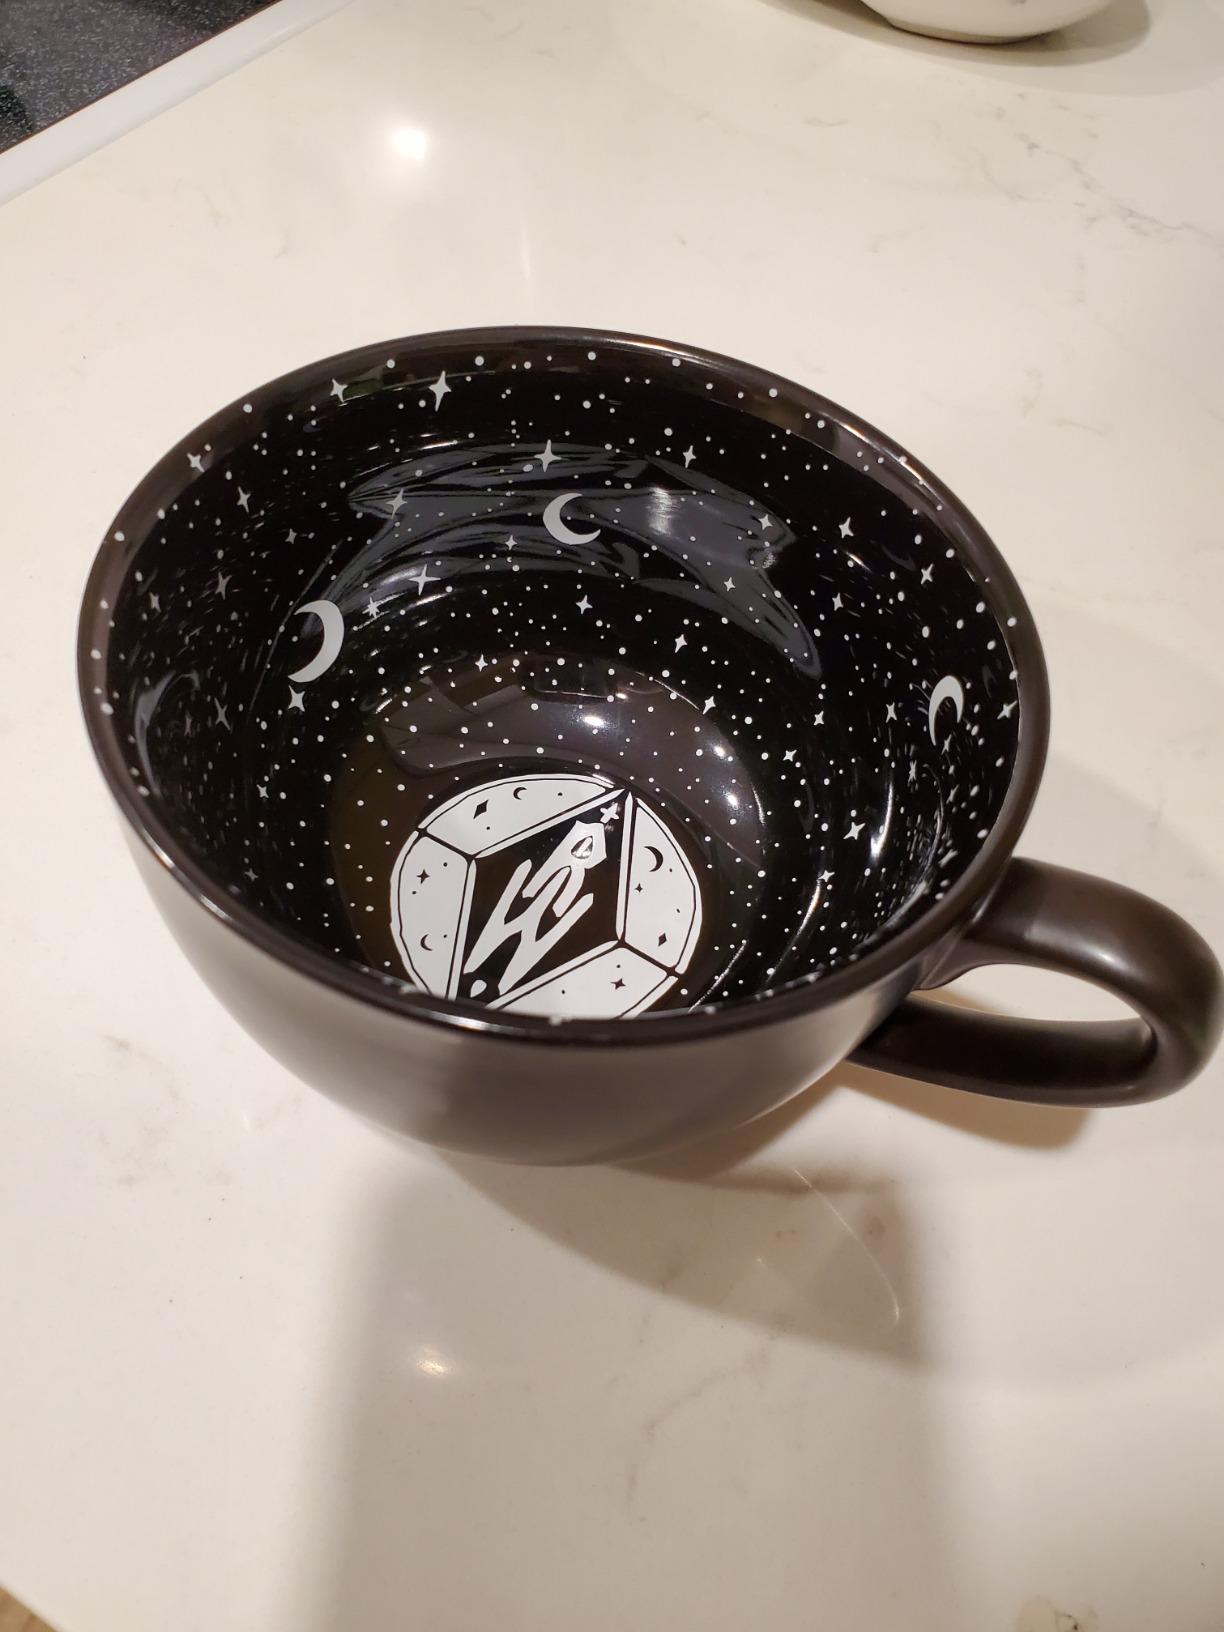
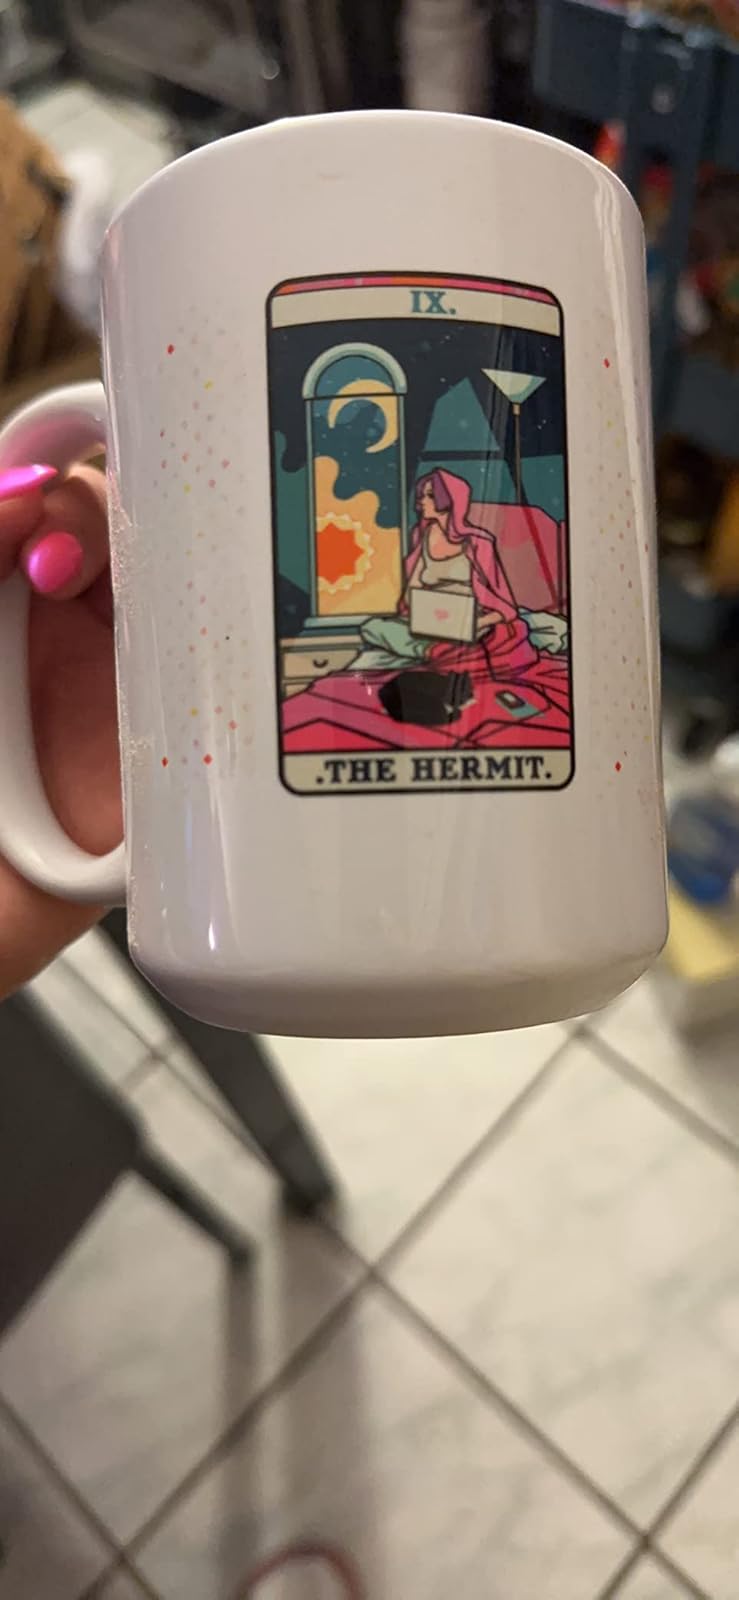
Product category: items_mug
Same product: no